Mark Giordano

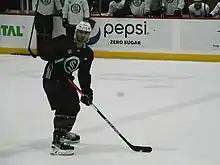
Giordano with the Kraken in 2022

On July 21, 2021, Giordano was selected from the Flames by the Seattle Kraken at the 2021 NHL expansion draft. Prior to the start of their inaugural season, Giordano was named the first captain in Kraken franchise history alongside alternates Adam Larsson, Yanni Gourde, Jordan Eberle, and Jaden Schwartz.